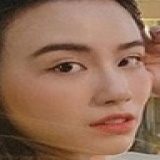
diễn viên Linh Miu